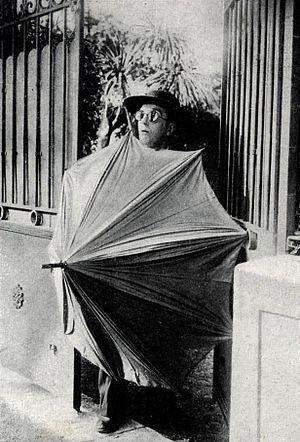
Image tirée du film Parisette de Louis Feuillade